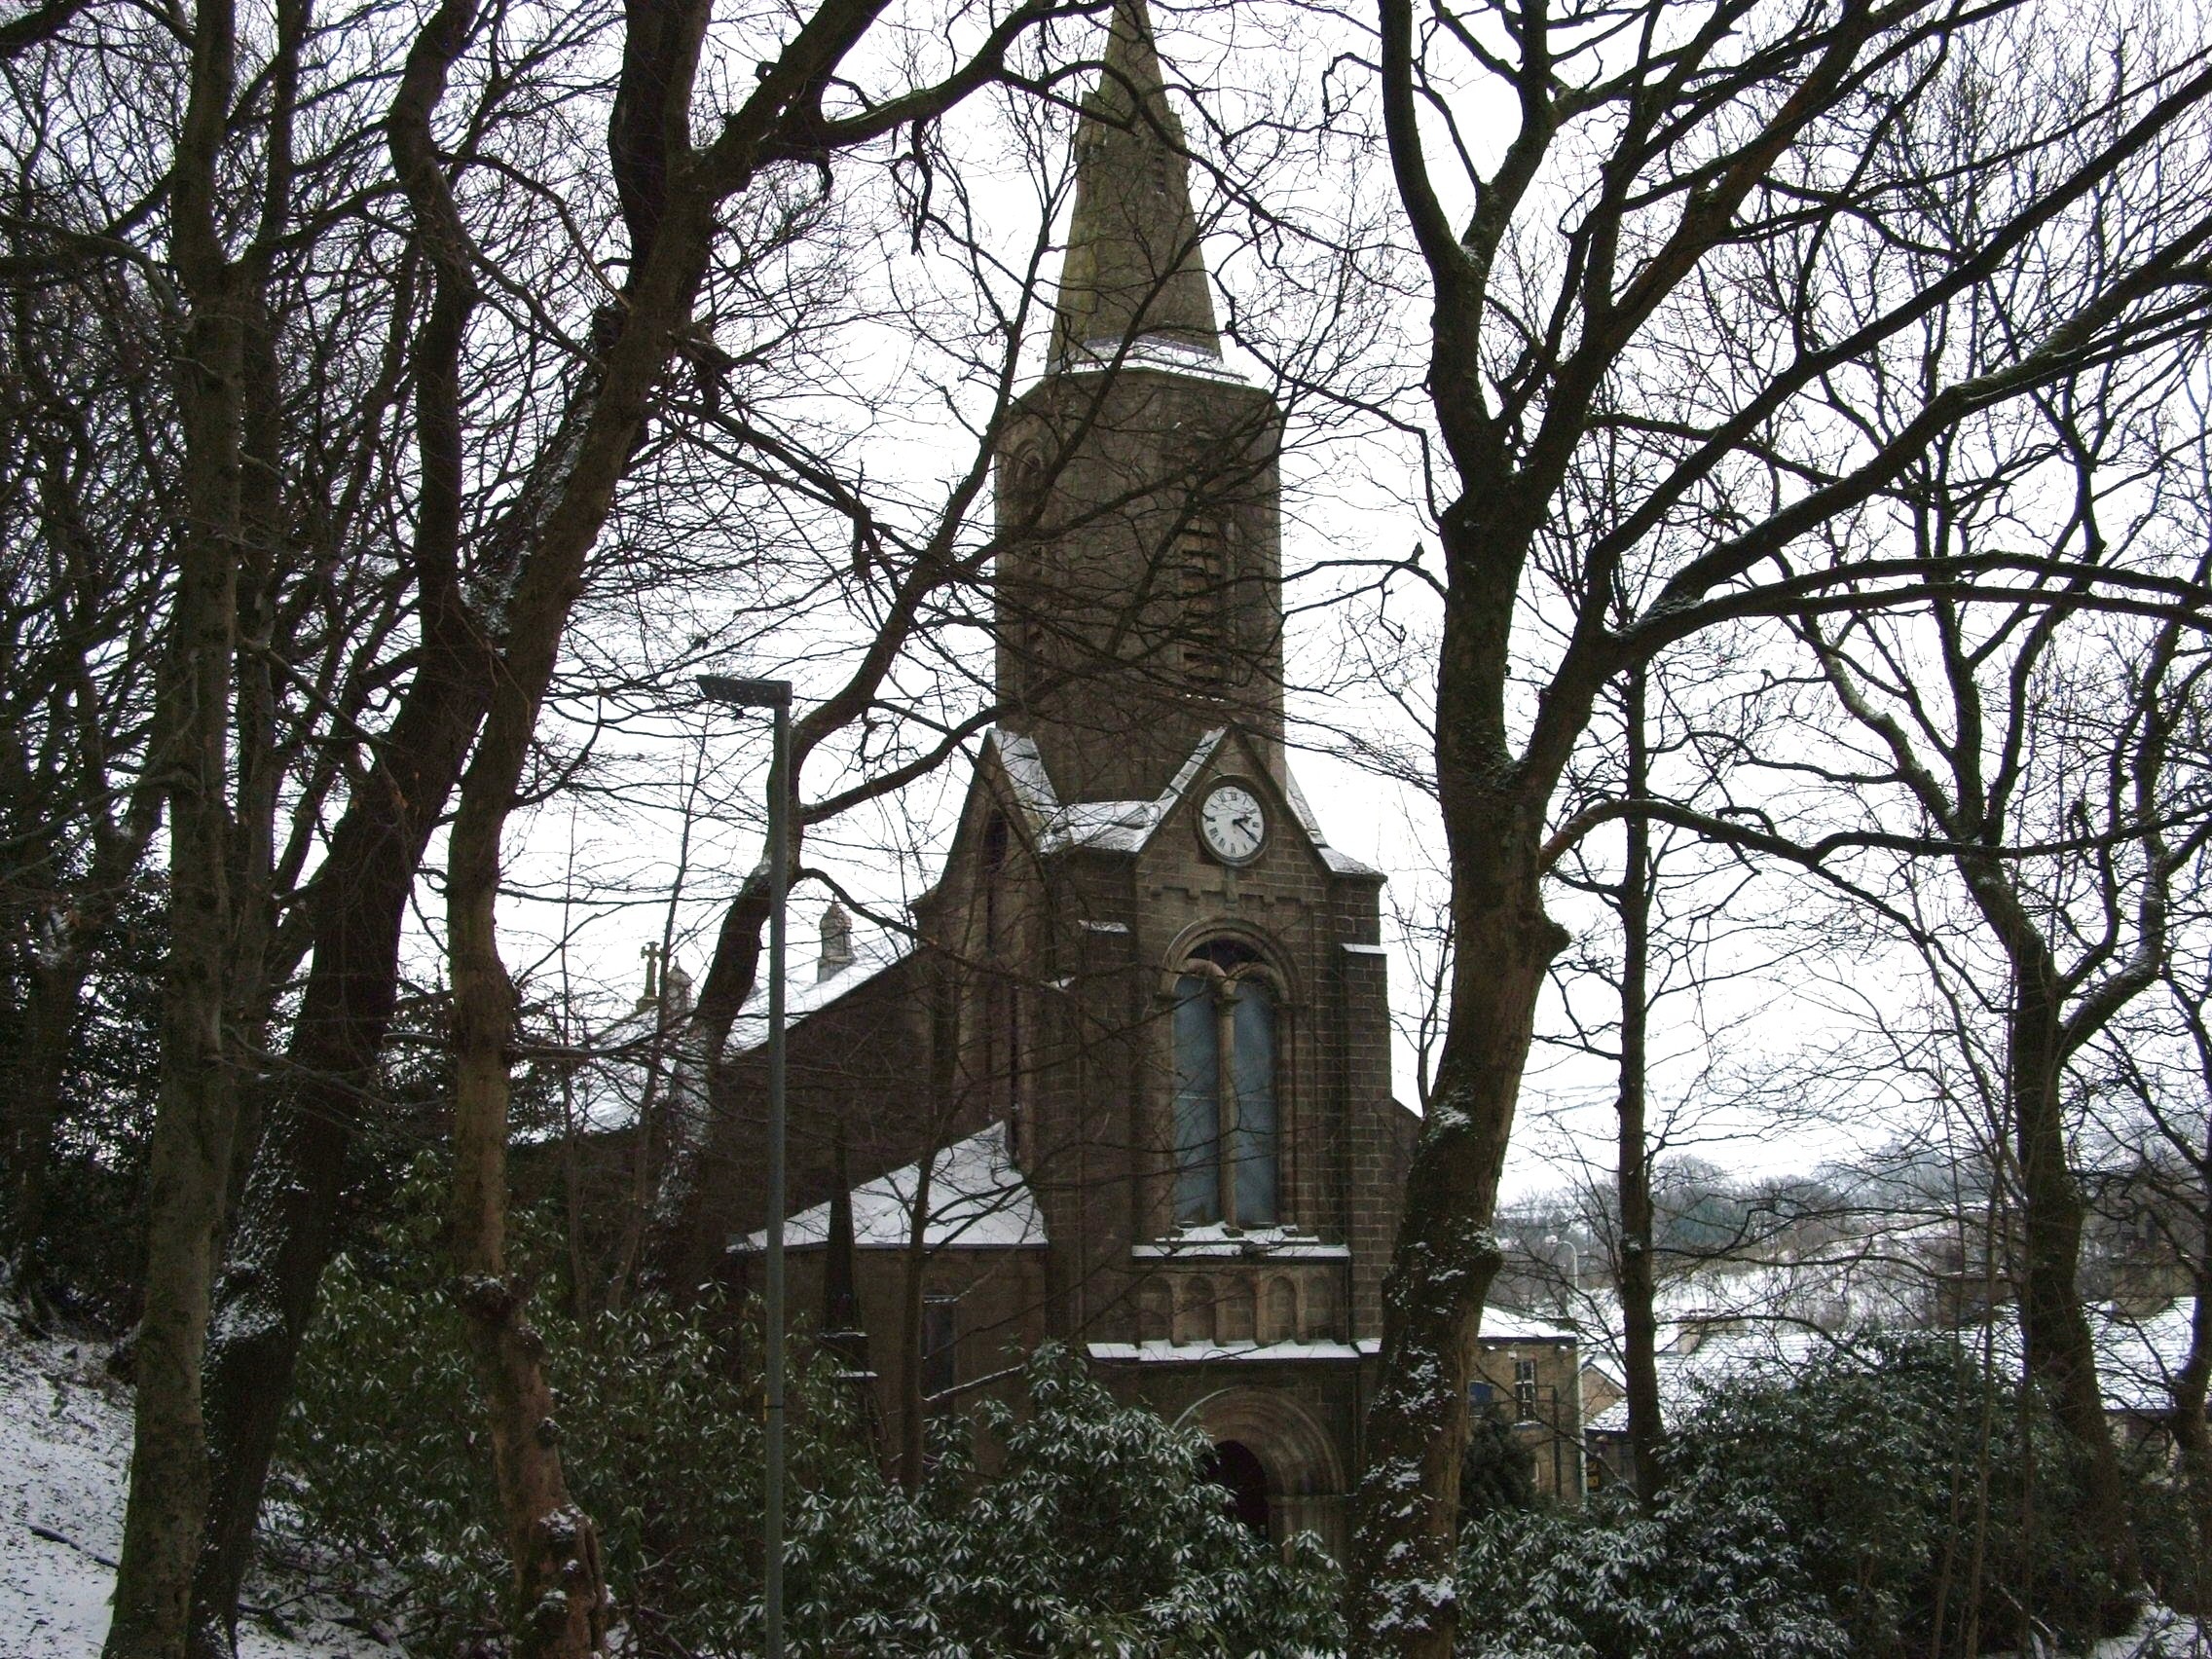
tree, snow, cold, winter, building, scenery, snowy, church, chapel, place of worship, trees